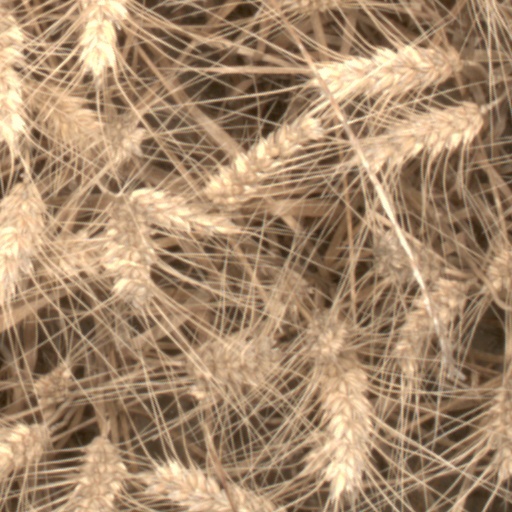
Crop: wheat